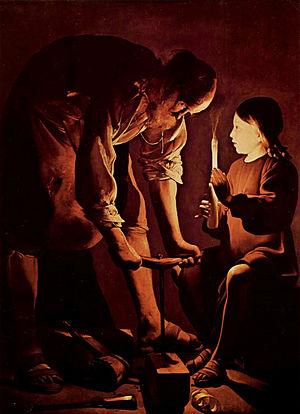
Saint Joseph, patron des charpentiers, travaille une poutre devant l'Enfant Jésus qui semble déjà y voir le bois de sa croix.